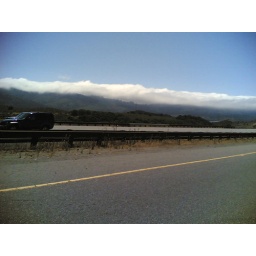
fog creeping over crystal springs - on my way up 280 to sign docs for my house